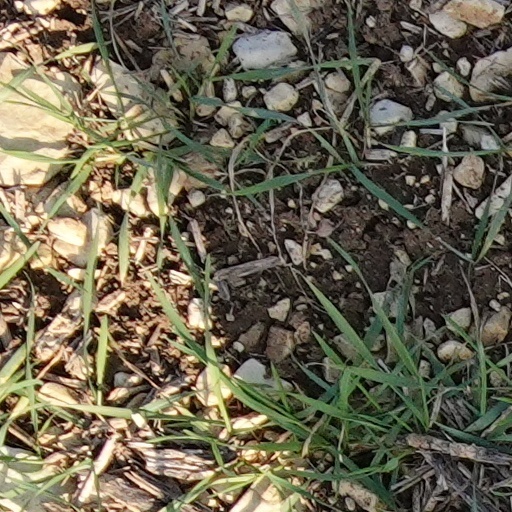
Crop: wheat